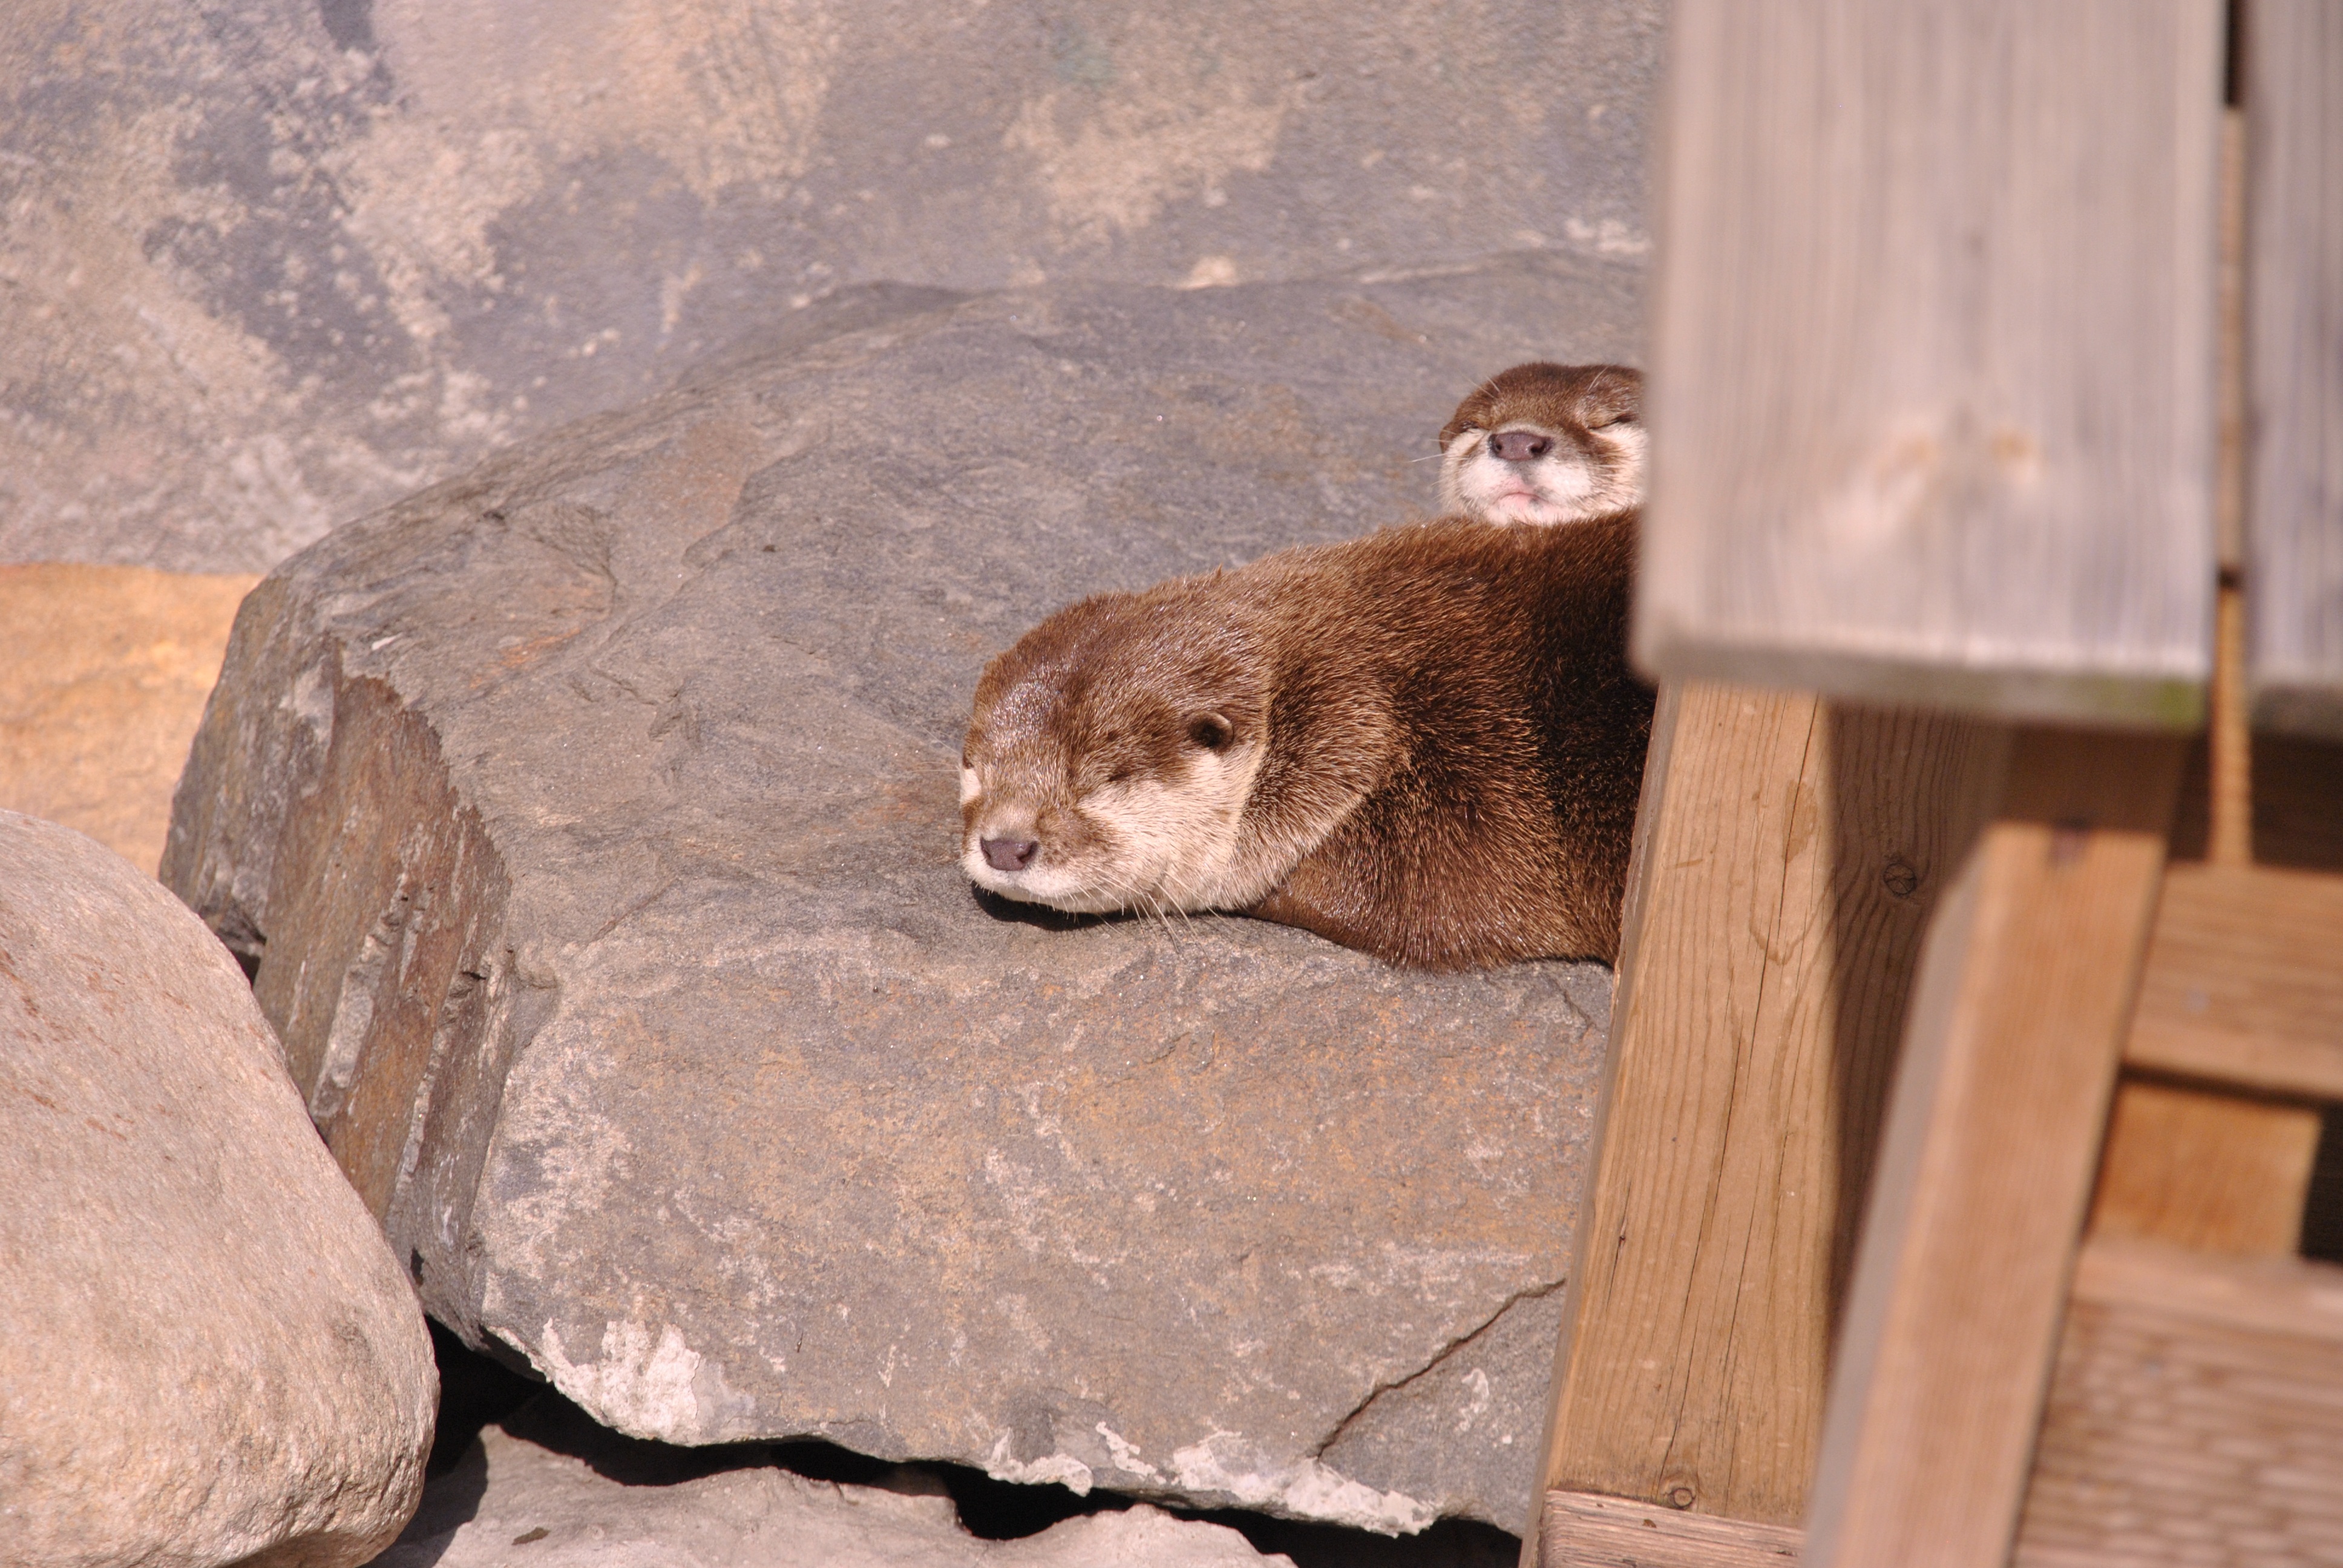
animal, wildlife, zoo, sleeping, mammal, fauna, vertebrate, otter